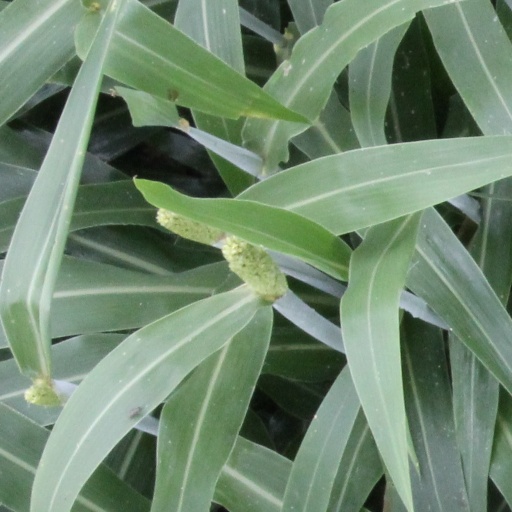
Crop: sorghum